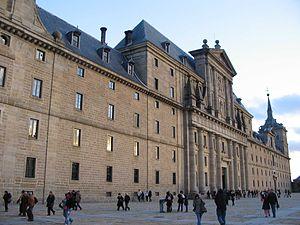
Juan de Herrera était un géomètre, mathématicien et un architecte espagnol de la Renaissance.